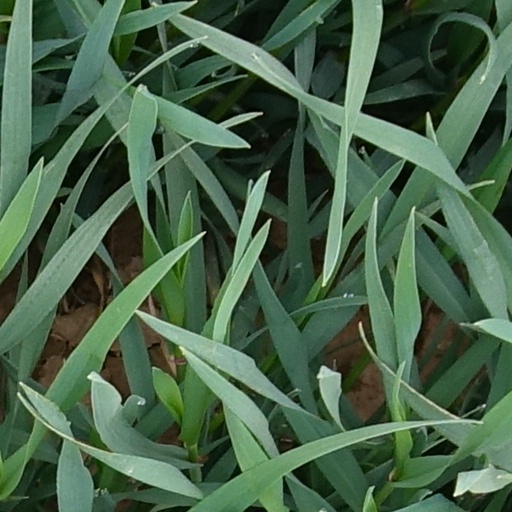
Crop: wheat